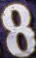
Number: 8